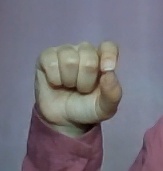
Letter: fa